Mildred B. Cooper Memorial Chapel

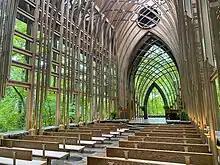
Interior view of the chapel

Jones apprenticed with Frank Lloyd Wright, and designed a building with numerous windows open to the landscape.